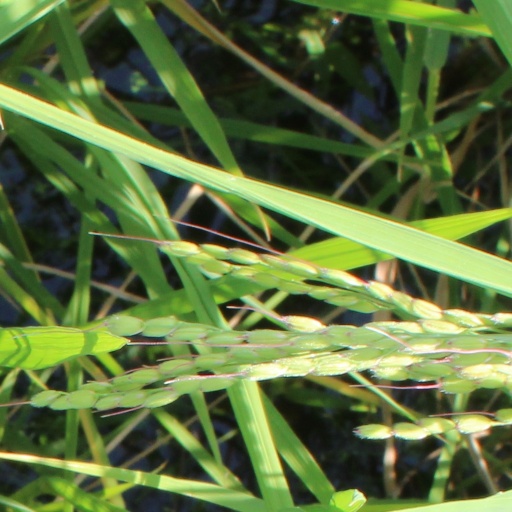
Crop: rice